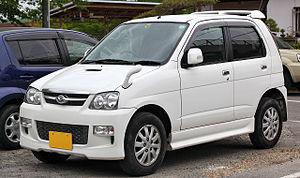
Les keijidōsha, ou « K-cars » en anglais, sont de petites automobiles vendues au Japon et qui bénéficient d'avantages variés et en particulier de taxes et de primes d'assurances réduites.
Le Daihatsu Terios Kid est un k-car vendu par Daihatsu uniquement au Japon depuis 1998. Il dérive du Daihatsu Terios.